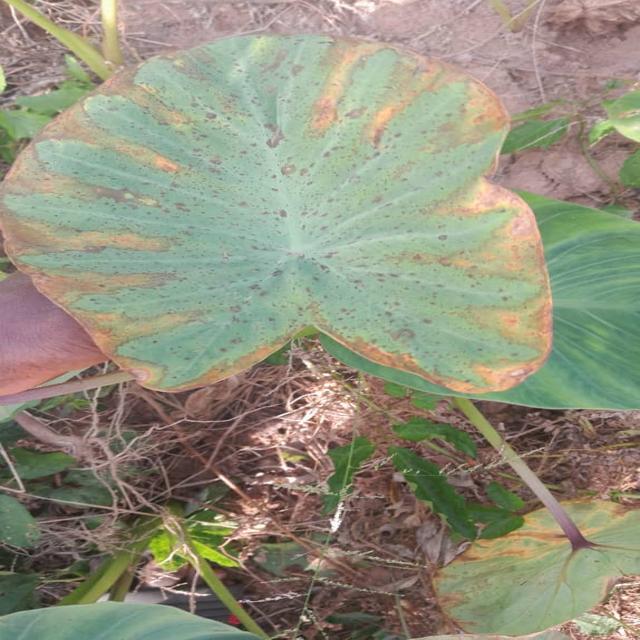
Label: Mid_Blight